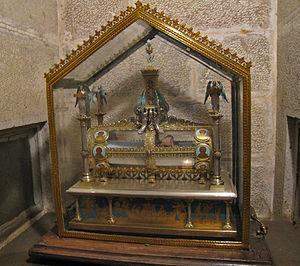
Relique présumée (tibia) de Marie Madeleine.
Le sanctuaire de la Sainte-Baume, également connu sous le nom de grotte de Sainte-Marie-Madeleine, est un sanctuaire érigé au sein d'une grotte du massif de la Sainte-Baume, commune de Plan-d'Aups-Sainte-Baume, dans le Var, qui aurait servi d'ermitage à sainte Marie Madeleine après qu'elle a évangélisé la Provence.
Le massif de la Sainte-Baume, ou plus simplement la Sainte-Baume, est un massif provençal du Sud-Est de la France, qui s'étend entre les départements des Bouches-du-Rhône et du Var sur une superficie de 45 000 hectares.